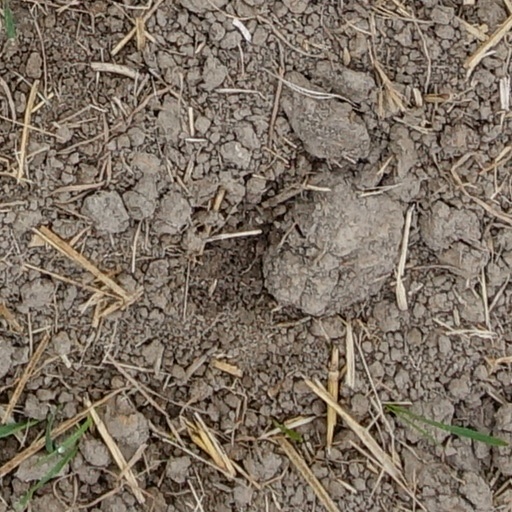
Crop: wheat